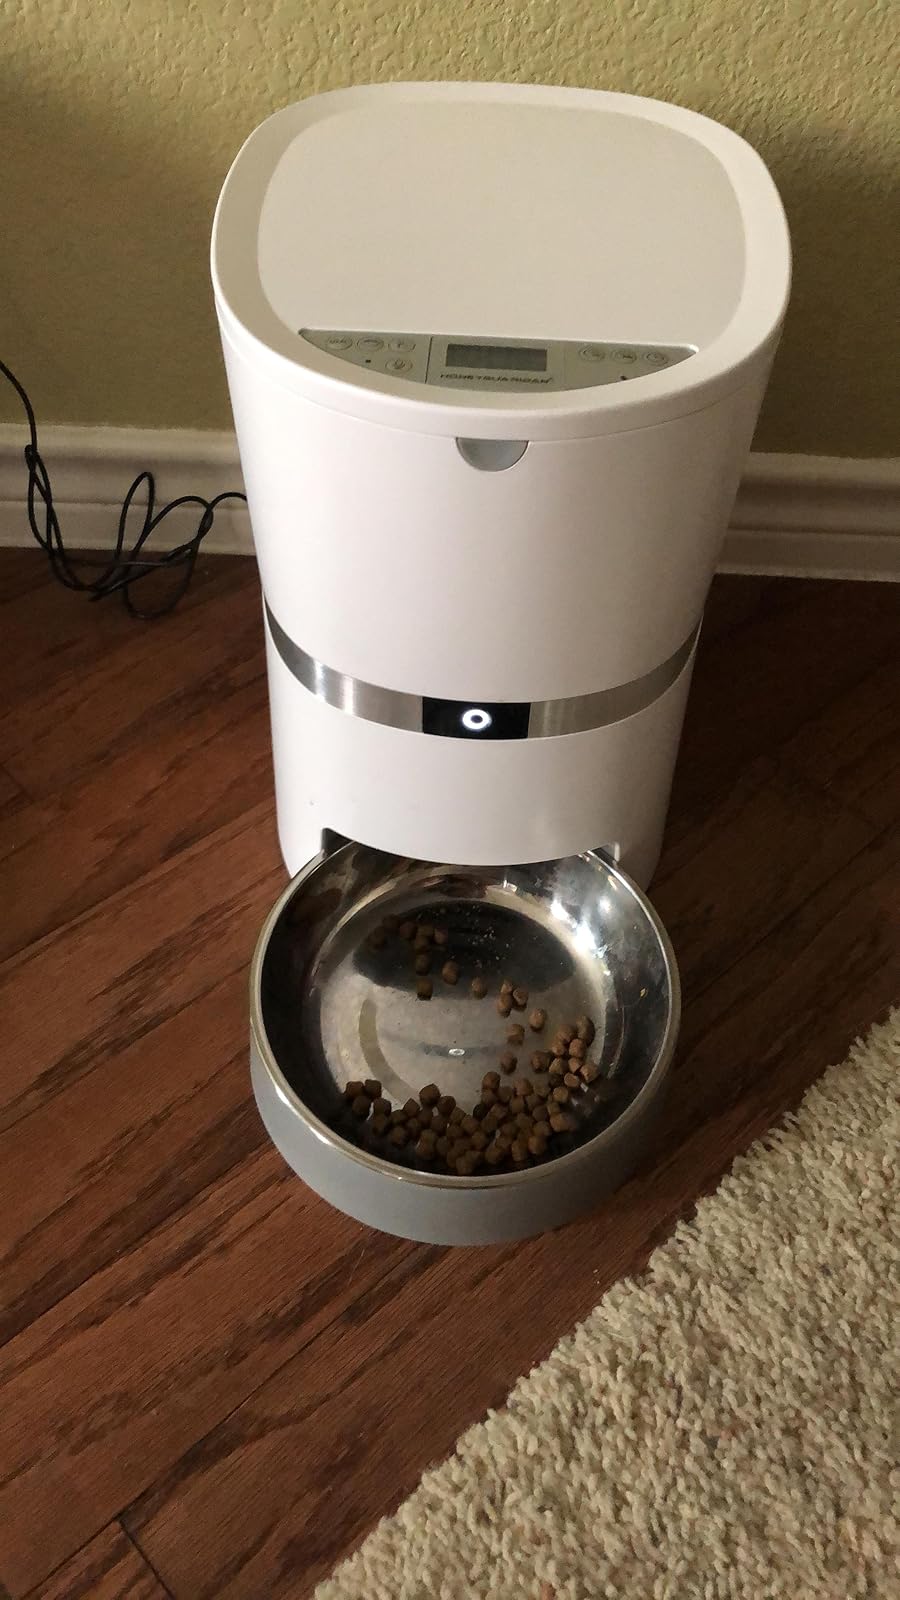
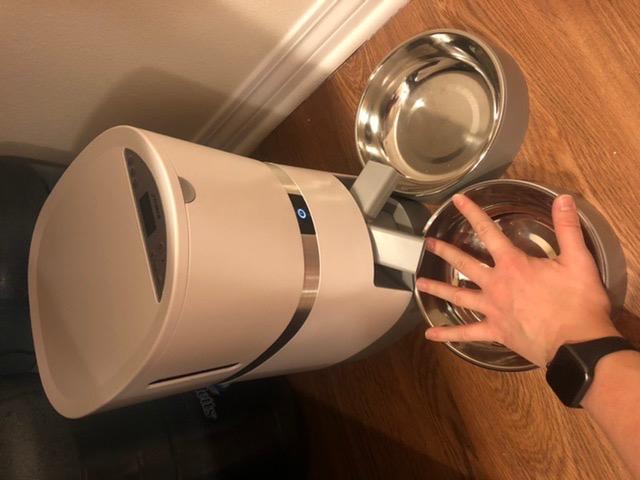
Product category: items_feeder
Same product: no